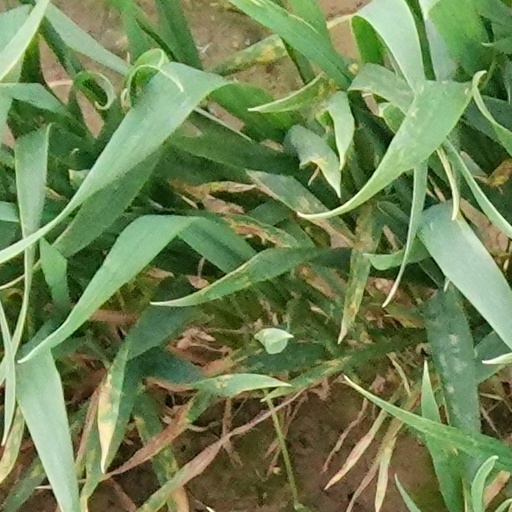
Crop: wheat